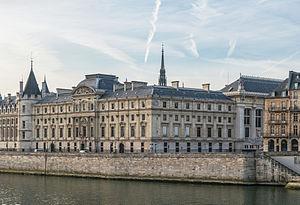
La Cour de cassation est la juridiction la plus élevée de l'ordre judiciaire français. Elle est, dans ce dernier, le pendant du Conseil d'État dans l'ordre administratif. C'est une juridiction permanente, qui siège au palais de justice de Paris, au 5, quai de l'Horloge.